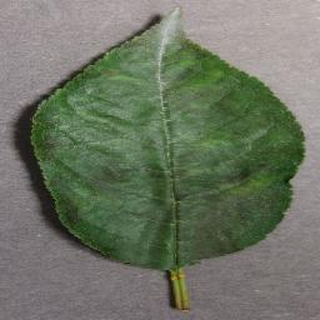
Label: cherry_powdery_mildew